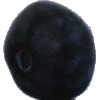
Label: Blueberry 1